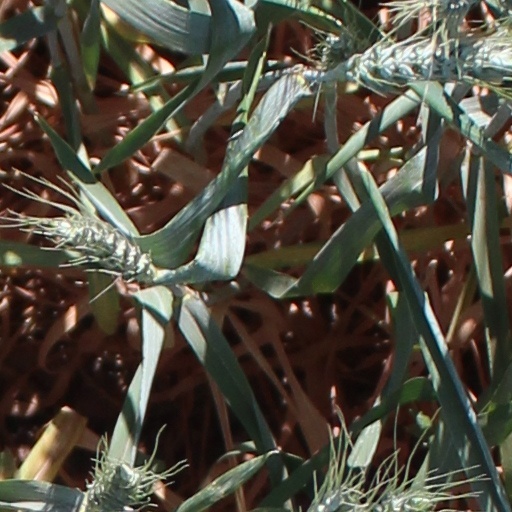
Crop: wheat